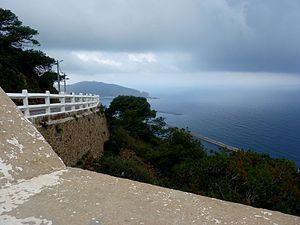
Mers El Kébir, est une ville portuaire de la mer Méditerranée et une commune d'Algérie, située sur le golfe d'Oran, à 7 km au nord-ouest d'Oran. Elle abrite la principale base navale algérienne.